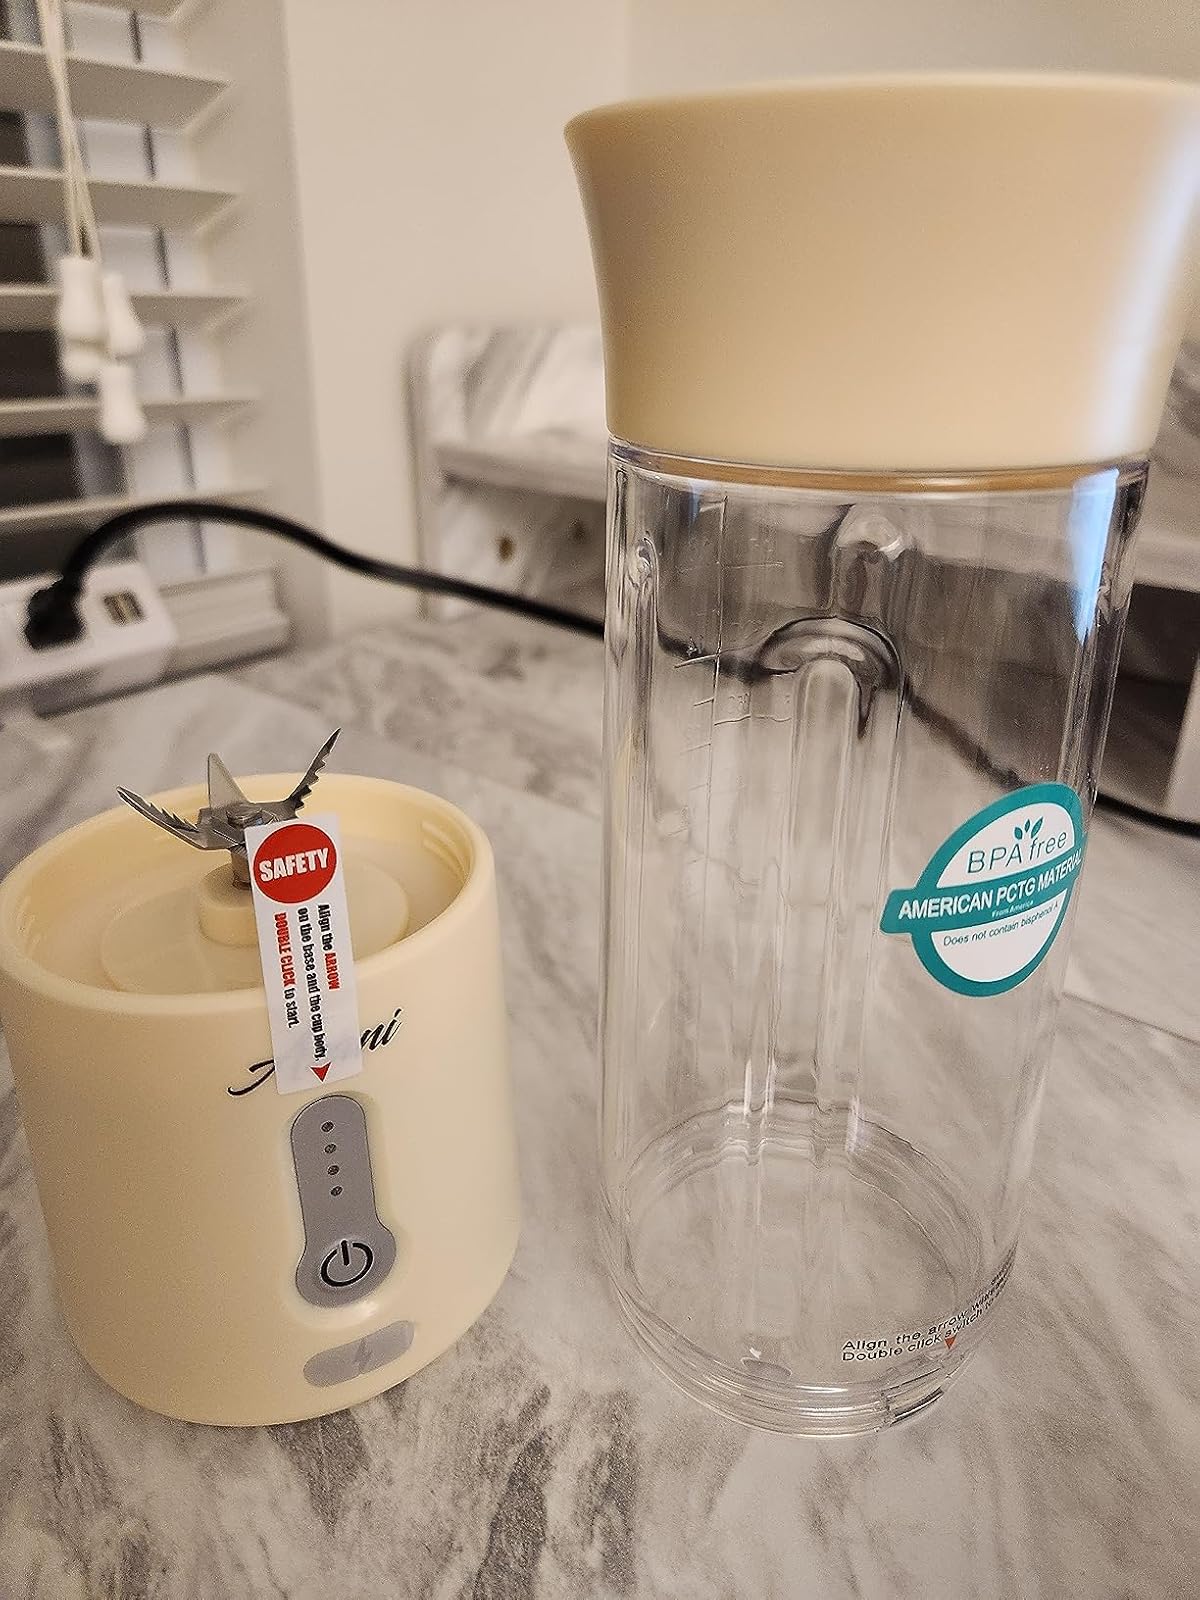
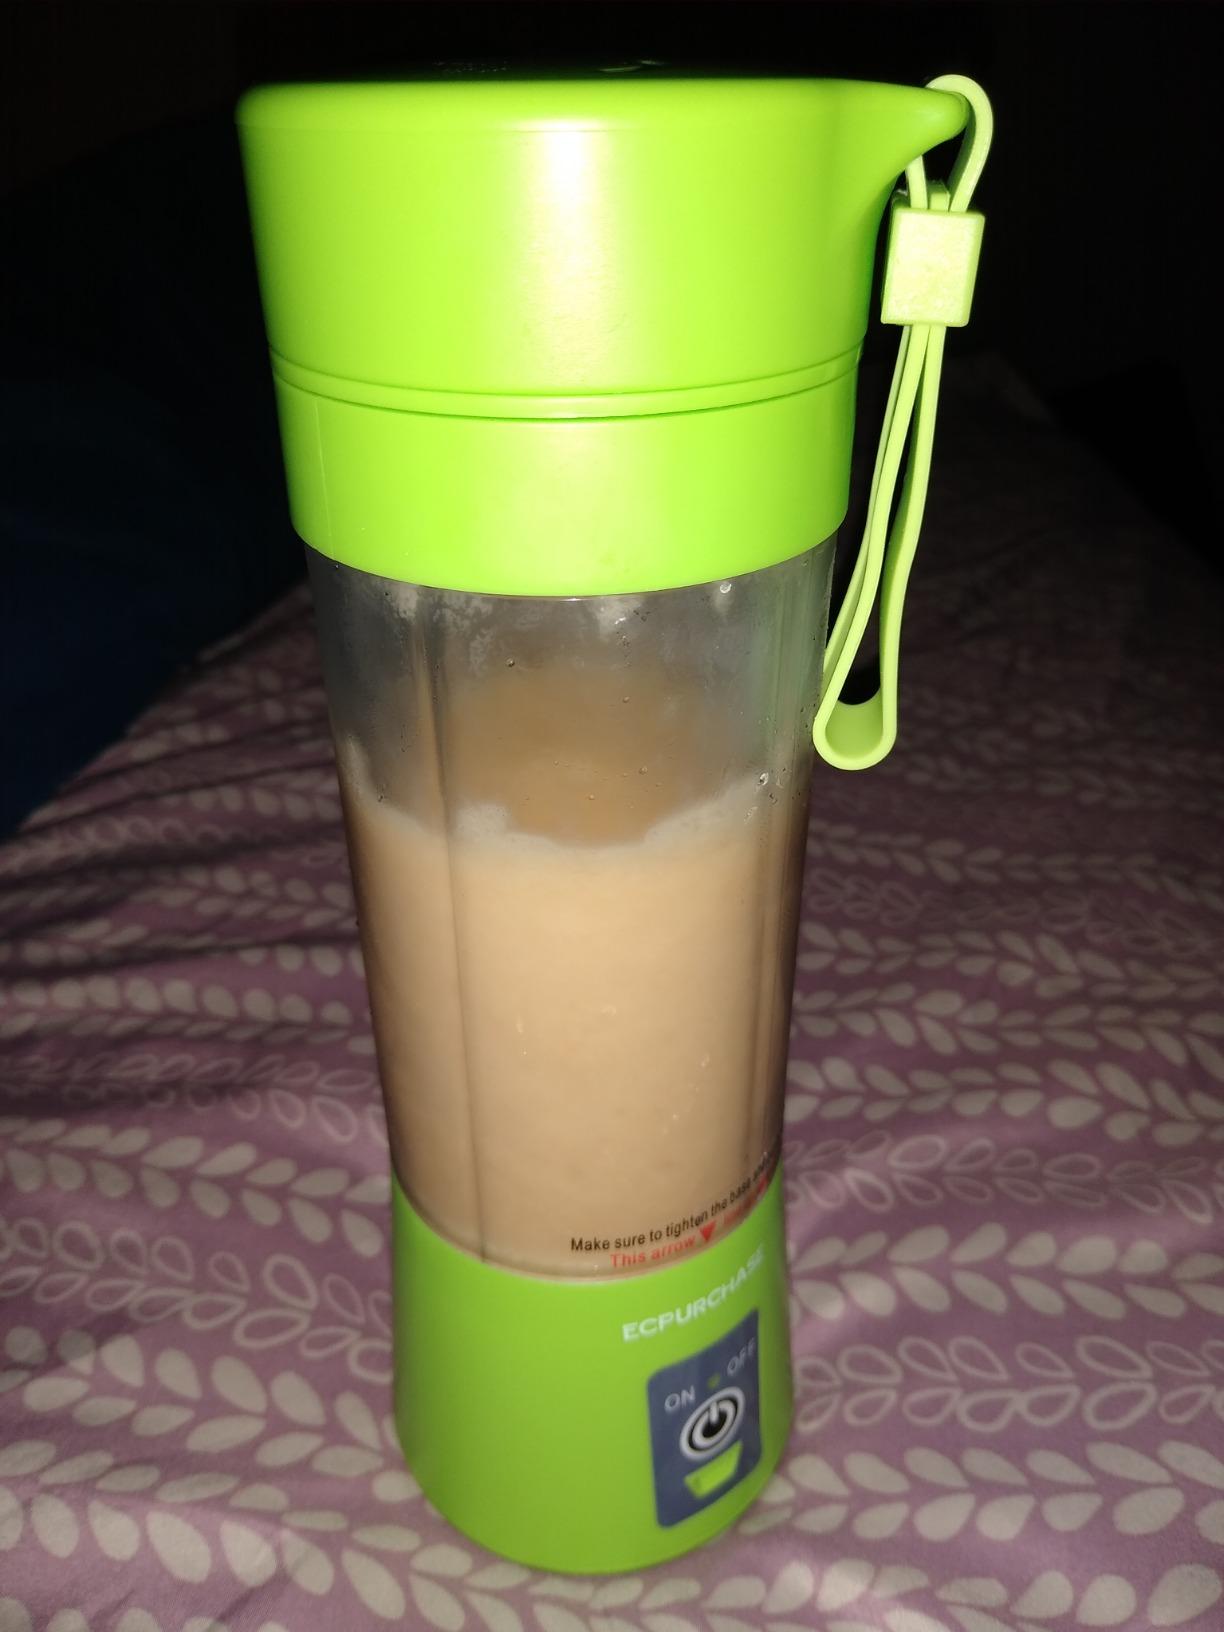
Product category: items_blender
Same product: no